Tapping

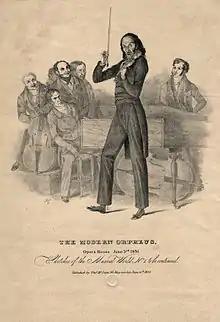
Niccolò Paganini, the 19th-century violin master, one of the first innovators of musical instrument tapping.

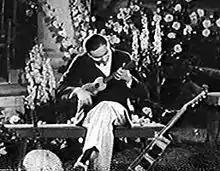
Jazz guitarist Roy Smeck, seen in the 1926 short film "His Pastimes", was an early popularizer of tapping.

Tapping has existed in some form or another for centuries. Niccolò Paganini (1782–1840) used similar techniques on the violin, striking the string with a bouncing bow articulated by left-hand pizzicato. Paganini considered himself a better guitarist than violinist, and in fact wrote several compositions for guitar, most famously the "Grand Sonata for Violin and Guitar." His guitar compositions are rarely performed in modern times, though his violin compositions enjoy multiple performances. Some musicologists believe he wrote his 37 violin sonatas on guitar and then transcribed them for violin. Well known to frequent taverns, Paganini was likely exposed to gypsy guitar techniques from Romani, "gypsies." He preferred playing his guitar for tavern customers instead of concert hall audiences.